Jiangshi X

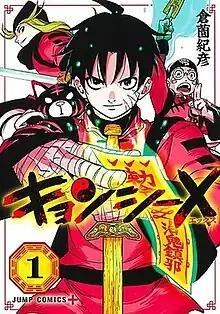
Cover of the first volume

is a Japanese manga series written and illustrated by Norihiko Kurazono. It began serialization on Shueisha's "Shōnen Jump+" in January 2023 and concluded in February 2024; as of April 2024, four volumes have been released.